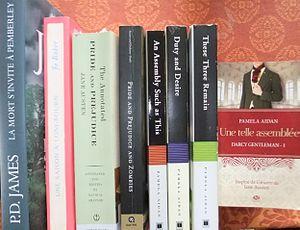
Empilement de livres
La culture populaire s'est emparée de l'univers qu'a créé Jane Austen à partir du deuxième tiers du XXᵉ siècle et le phénomène s'est amplifié depuis, grâce à l'audiovisuel et à internet. Aucun autre écrivain n'a inspiré une dévotion aussi généralisée dans le monde anglo-saxon : sur le plan académique, elle est rangée parmi les romanciers les plus influents et honorés de la littérature anglaise, mais elle est aussi la romancière la plus prisée du grand public qui en a développé une image populaire et familière, ayant débouché sur un véritable culte autour de sa vie et de son œuvre. Elle est désormais mondialement connue, grâce à la diffusion de multiples adaptations au cinéma et à la télévision plus que par ses romans eux-mêmes.